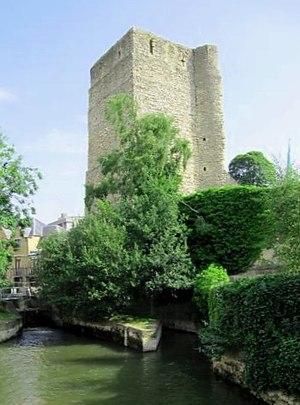
L'art roman en Angleterre est introduit par le roi Édouard le Confesseur à l'abbaye de Westminster consacrée en 1065. La conquête normande de l'Angleterre de 1066 et l'invasion entraînent la naissance d'un art roman anglais qu'il ne faut pas confondre avec celui s'épanouissant en Normandie continentale. Guillaume le Conquérant devenu roi d'Angleterre organise ce pays et en retire de grandes richesses qui financent de nombreux chantiers en Normandie et en Angleterre où de nombreux religieux normands sont mis à la tête d'importants diocèses. L'influence normande, forte après l'invasion, intègre progressivement la culture anglo-saxonne.
L'architecture romane est le premier grand style créé au Moyen Âge en Europe après le déclin de la civilisation gréco-romaine. Son développement est pleinement établi vers 1060 mais les premiers signes de mutation sont différents suivant les régions et il n'y a pas de consensus sur une date des débuts qui vont du VIᵉ au XIᵉ siècle. L'architecture gothique est le style qui lui succède progressivement à partir du XIIe siècle.Le dynamisme monastique, de profondes aspirations religieuses et morales, la spiritualité des routes de pèlerinages dans une Europe rendue à la paix président à la naissance de l'art roman et contribuent à en faire un style vraiment neuf et doué d'une profonde originalité. La volonté de libérer l'Église de la tutelle de pouvoirs séculiers, les croisades, la reconquête chrétienne en Espagne avec l'effondrement du califat de Cordoue, la disparition du mécénat royal ou princier font de l'art roman l'art de toute la chrétienté médiévale.